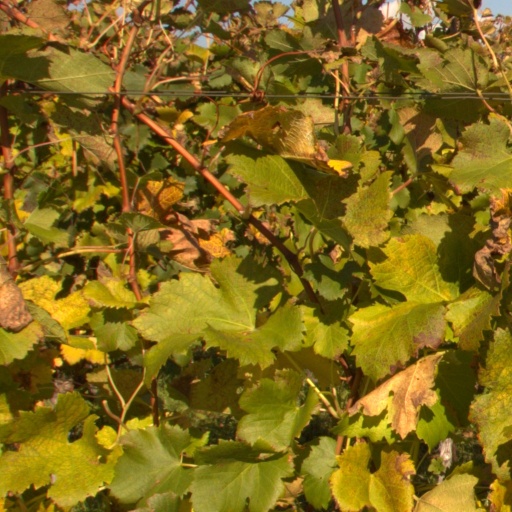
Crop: grape